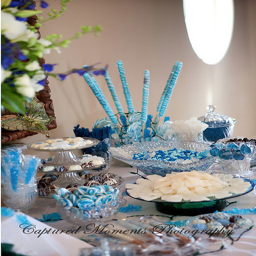
There are several different blue candies on the table.
A table setting fill with all sorts of matching candies.
A table with various dessert treats and candies.
A table is set with a lot of blue and white candies.
There is an assortment of blue and white desserts on the table.